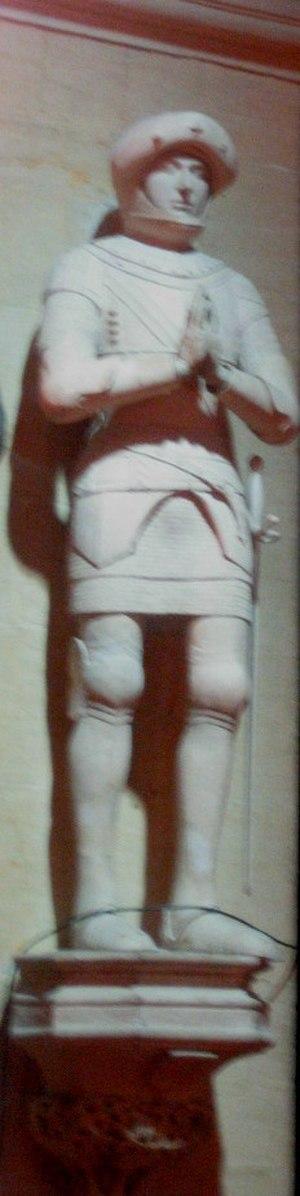
Rodolphe IV de Bade-Sausenberg ou Rodolphe IV de Hochberg est le fils du margrave Guillaume de Bade-Hachberg-Sausenberg et de son épouse Elisabeth de Montfort-Bregenz. Rodolphe IV est margrave de Hachberg-Sausenberg à partir de 1441, et comte de Neuchâtel à partir de 1447.